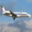
Label: airplane